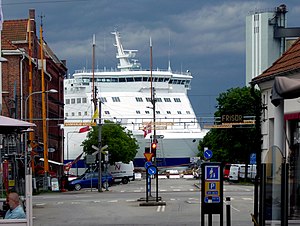
Teleobjektiv
Et eksempel på telelinsens kompressive effekt. Brændvidden er 200 mm, fra trafikskiltet er det 320 meter til skibet.
Teleobjektiv eller i daglig tale bare tele er en betegnelse for objektiver med længere brændvidde end diagonalen på det anvendte format. Den længere brændvidde giver en mindre billedvinkel i forhold til kortere objektiver og trækker motivet tættere på. Dette gør at man må anvende en længere optageafstand for at få motivet med, sammenlignet med hvis et kortere objektiv havde været anvendt, hvilket giver en fornemmelse af at teleobjektiver komprimerer perspektivet, selvom dette egentlig er en effekt af afstanden til motivet.